Garad Adan Bin Kooshin

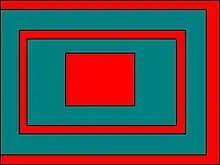
Dervish Statesman

Garad Adan Bin Kooshin, referred to as Prince Adan (Arabic: خراد ادن بن كوشن ) was the supreme Garad of the Somali Geri Koombe, a wider branch of Darood Garad Adan was well documented by Sir Richard Burton in his expedition to East Africa in which Garad Adan was the first man in history to escort a European to the Holy City of Harar. Garad Adan belonged to a hereditary line of Garad succession predating the Adalite period. Garad Adan was described by Burton as a powerful and feared leader. Adan shared kin with the emirs of Harar and conducted trade with the emirs even controlling the trade route from Harar to Berbera. Garad Adan is famous for being the last man to remain behind Harar after the battle of Chelenqo despite the Amir of Harar fleeing, Garad Adan also led a successful rebellion against the Egyptian Khedavites, by plundering the Khedivates numerous times, his son named Garad Gibreel bin Adan later succeeded him In Garadship, Garad Gibreel continued the resistance against the Egyptian Khedavites, Garad Gibreel Ibn Adan gave a devastating slaughter to the Egyptian Khedivates, By massacring 900 Khedivates in a single battle.This then subsequently led to Garad Gibreel being captured and exiled to Cairo, Egypt.